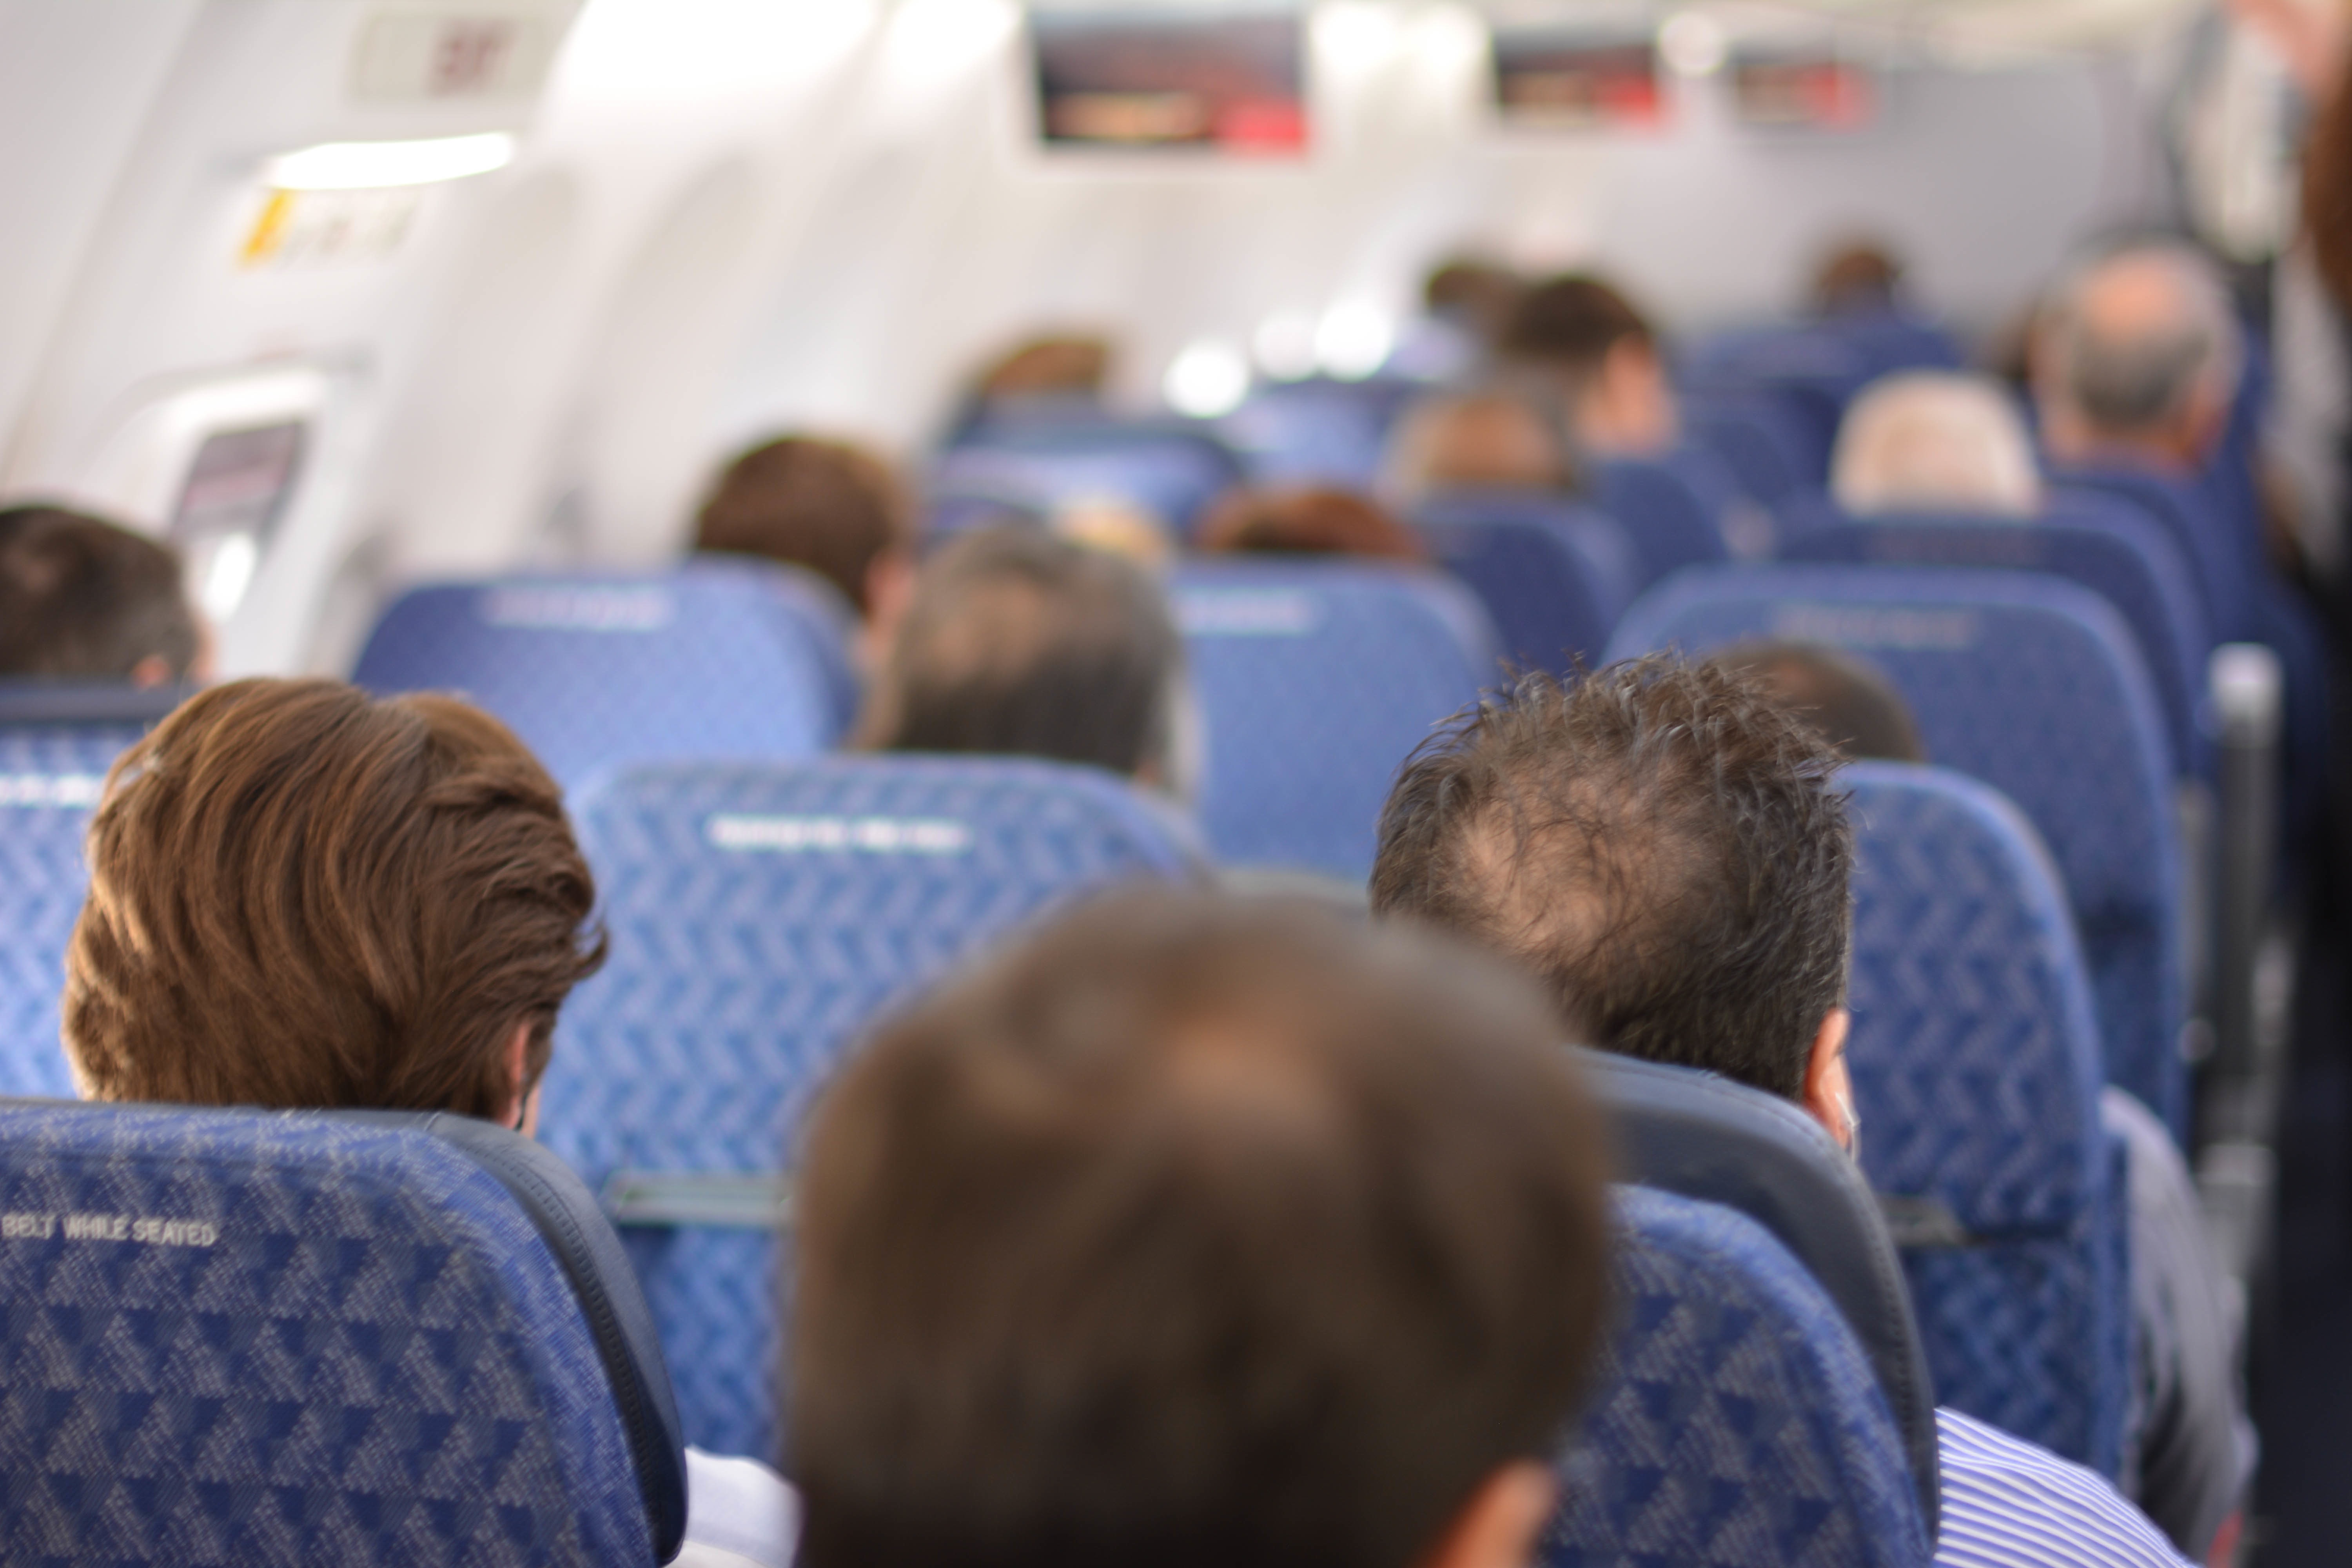
person, people, crowd, education, academic conference